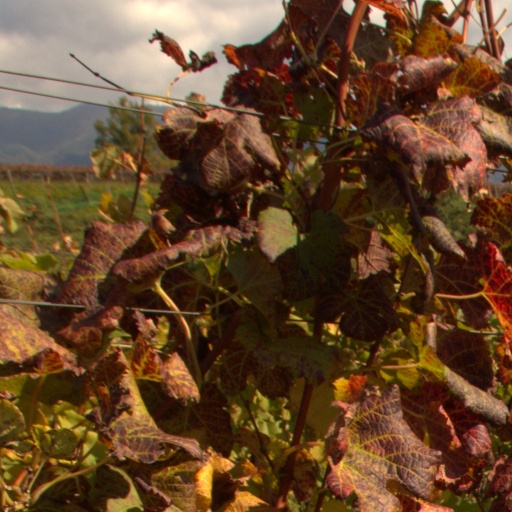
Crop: grape